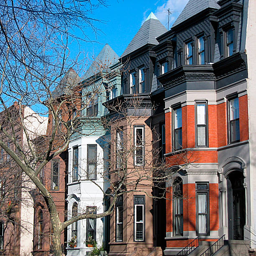
row houses on a city street